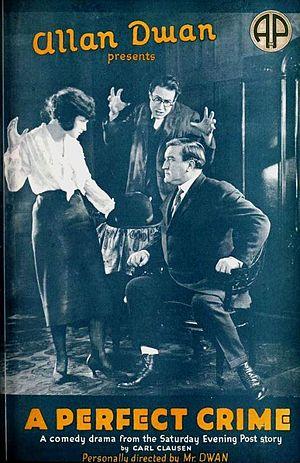
Stanton Heck — né le 8 janvier 1877 à Wilmington, mort le 16 décembre 1929 à Los Angeles — est un acteur américain du cinéma muet.